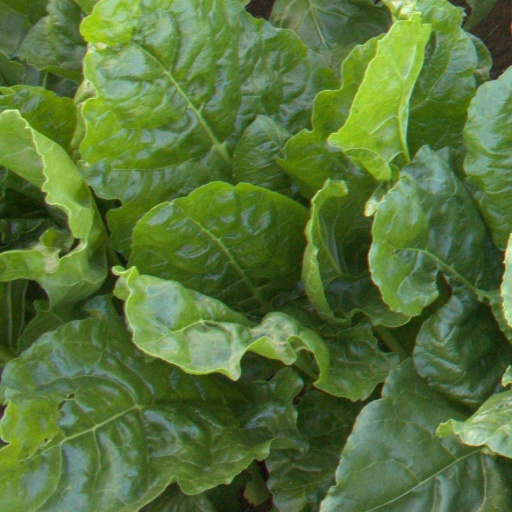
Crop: sugar beet